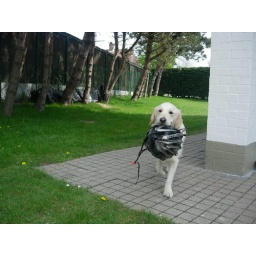
Alix is a female golden retriever and a service dog in training. Picture taken by her foster family.